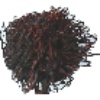
Label: rambutan